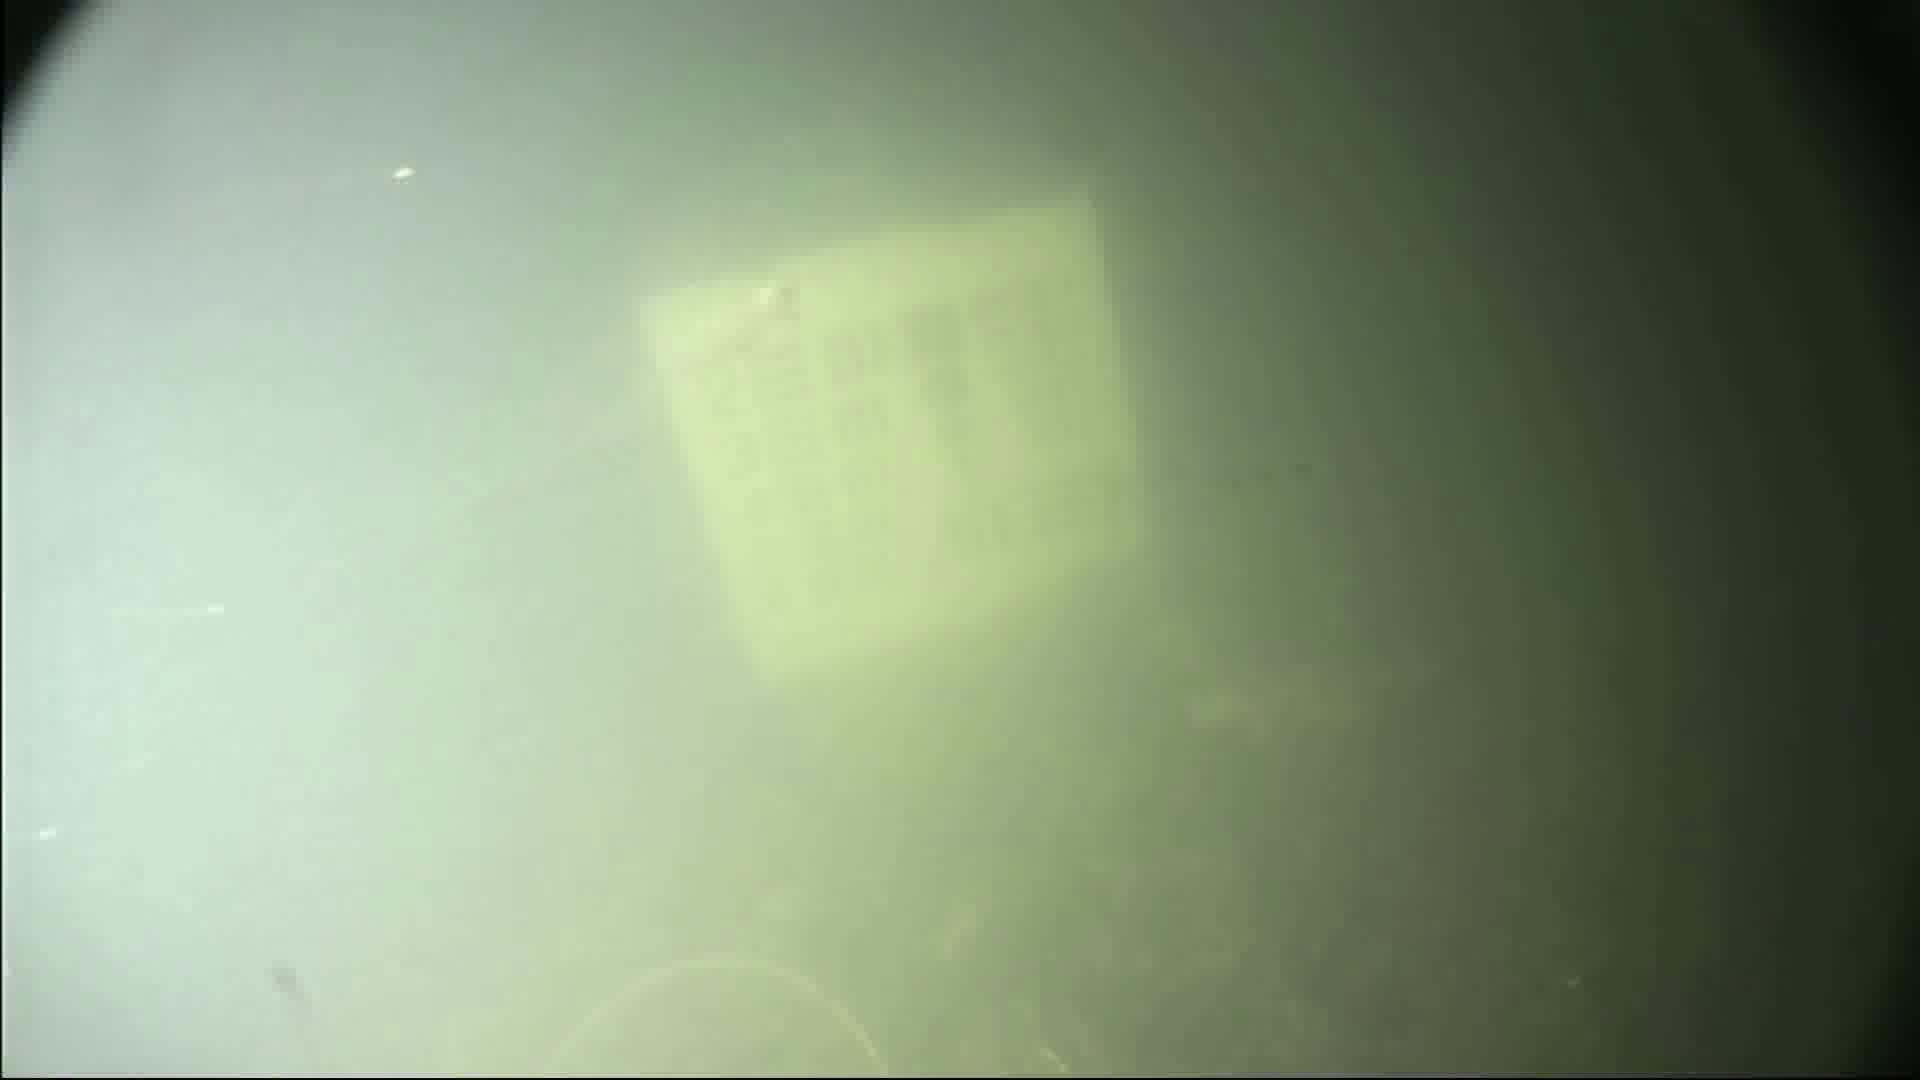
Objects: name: shrimp
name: small_fish